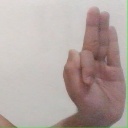
अक्षर: फ